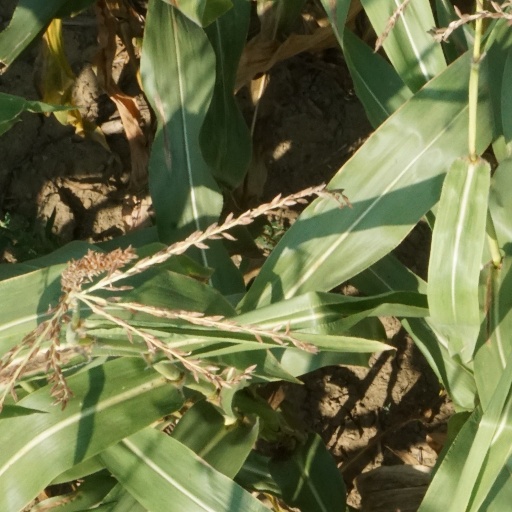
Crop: maize; corn